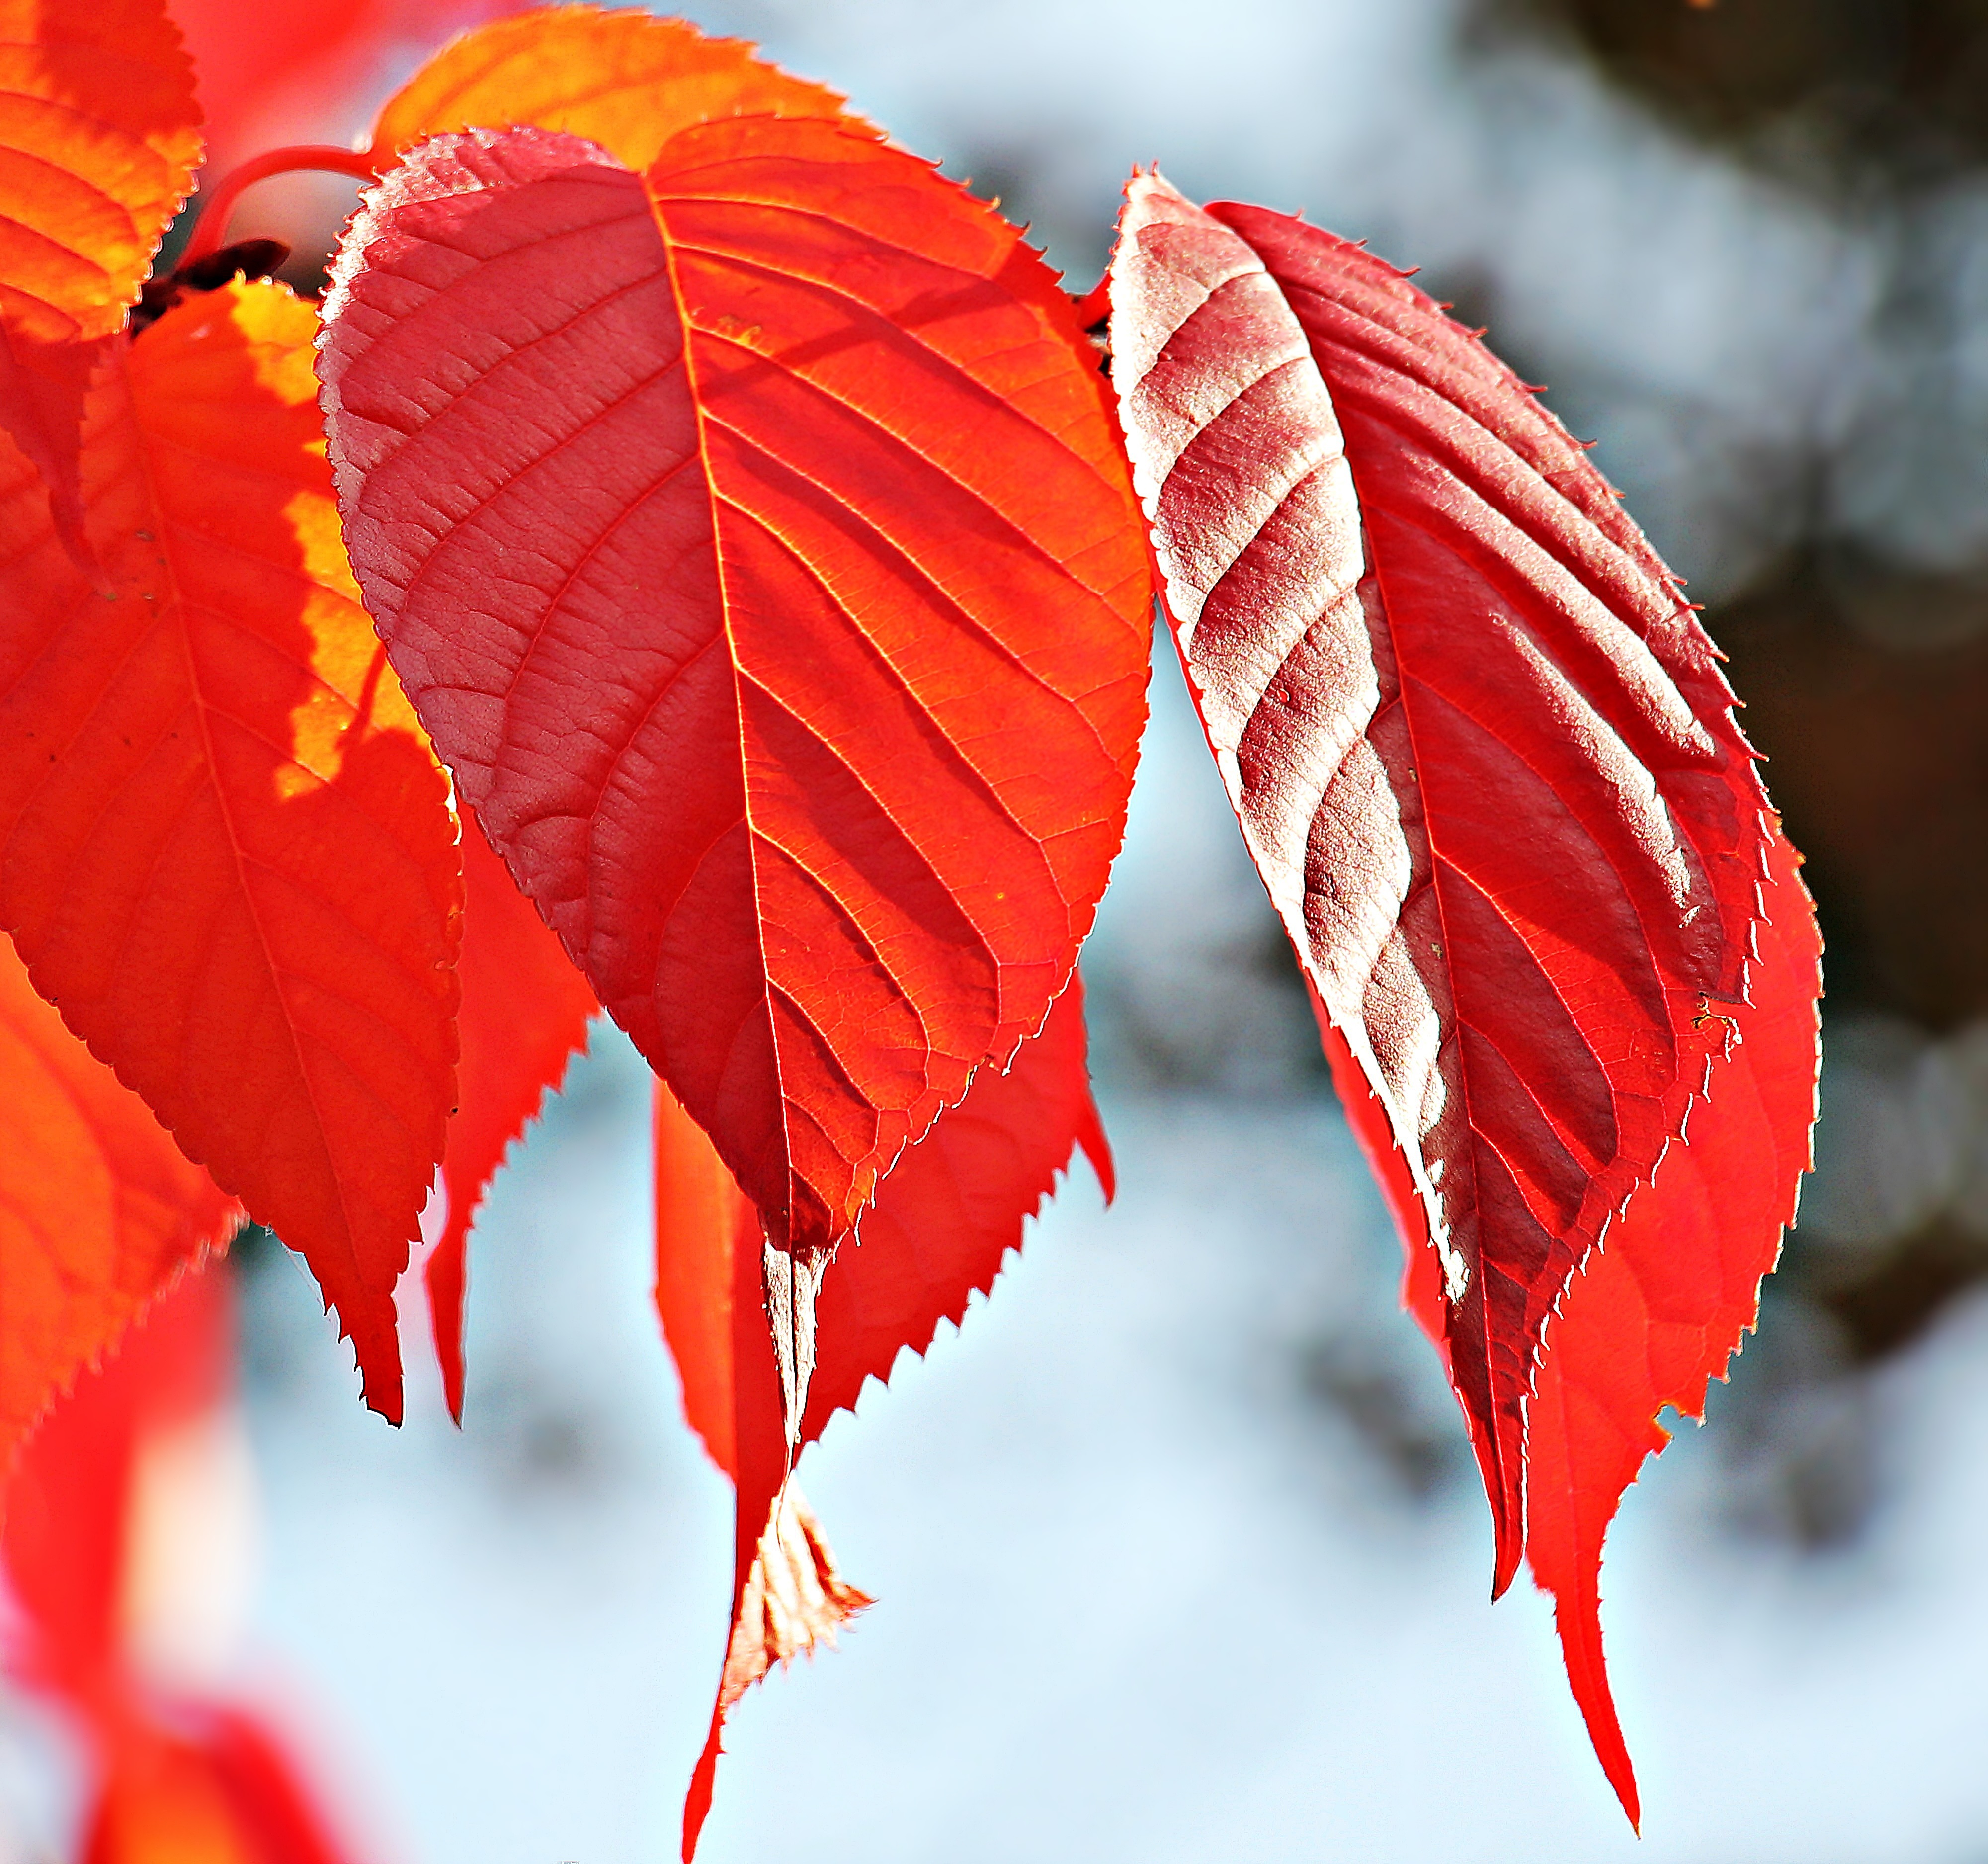
tree, nature, branch, light, plant, sun, sunlight, leaf, flower, petal, decoration, red, color, autumn, colorful, season, maple leaf, close up, lichtspiel, background image, autumn mood, emerge, leaves, background, bright, mood, greeting, greeting card, red leaves, fall color, fall foliage, fall leaves, true leaves, golden autumn, autumn colours, macro photography, chestnut leaves, autumn motive, incidence of light, deris, autumn greetings, fall leaves on tree, bright red, bright red leaves, leaves on the tree, red leaves on tree